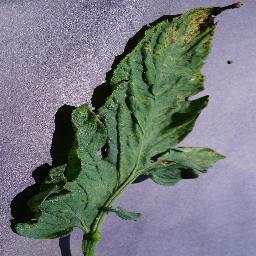
Label: Tomato___Septoria_leaf_spot